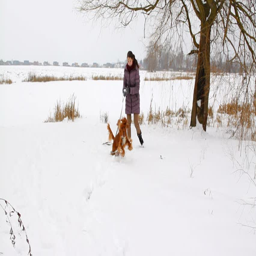
girl plays with her dog in snow near a frozen pond in winter